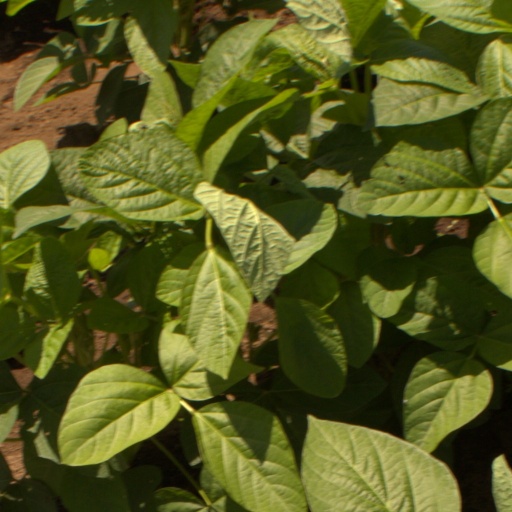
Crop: soybean